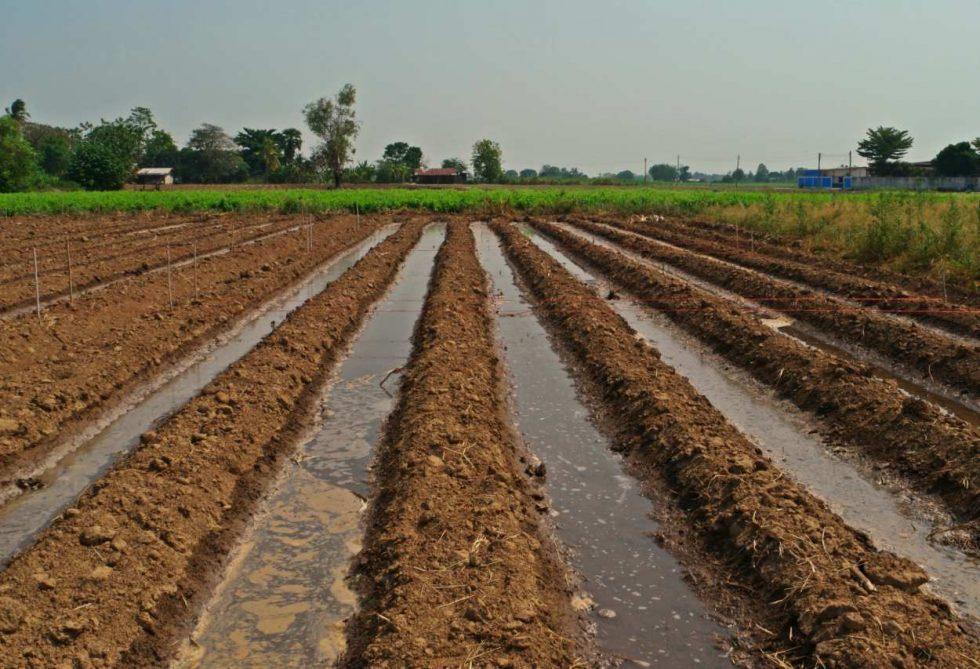
Shamba kubwa zuri lililolimwa vizuri, katikati kuna mifereji ya maji ambayo hutumika kunyunyuzia shamba hilo, liweze kupata maji na mimea kuweze kukua vizuri, kuweza kutimiza malenge na kupelekwa shambani kwaajili ya uuzaji ulio bora.